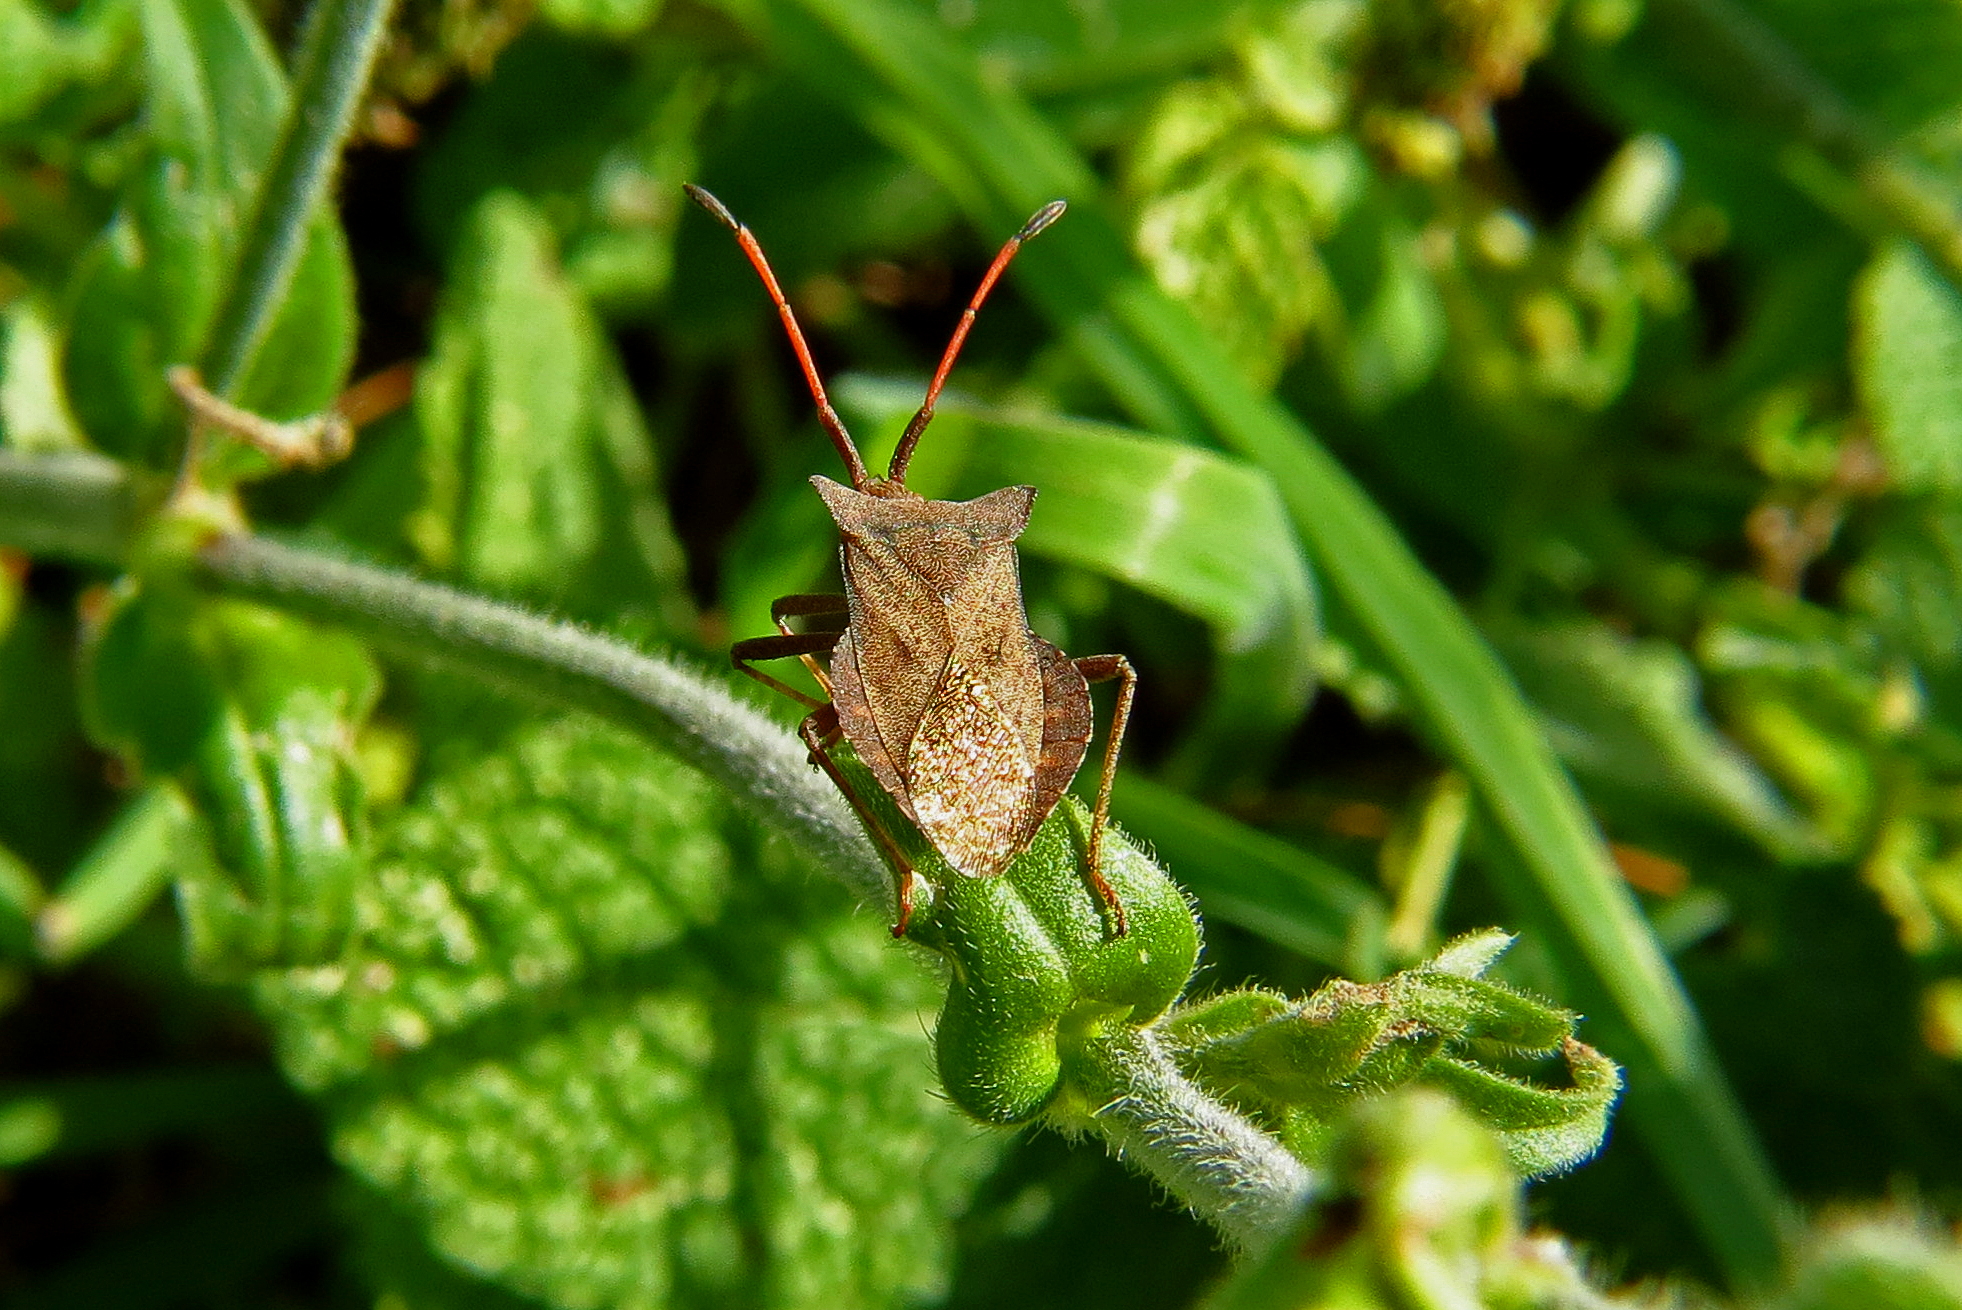
nature, plant, flower, green, insect, macro, botany, flora, fauna, invertebrate, animals, naturaleza, grasshopper, ggl1, gaby1, xovesphoto, animales, gphoto, canonsx40hs, macro photography, cricket like insect